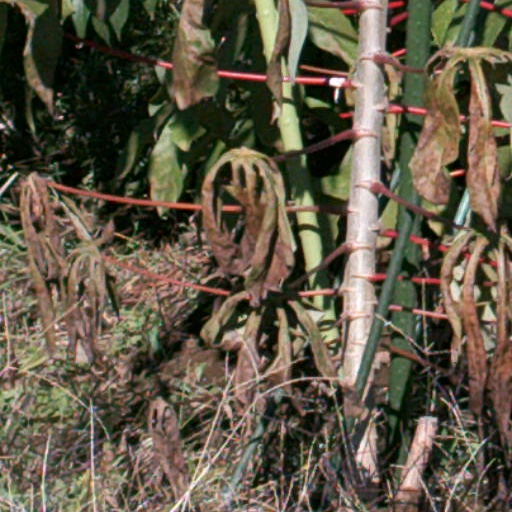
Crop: cassava